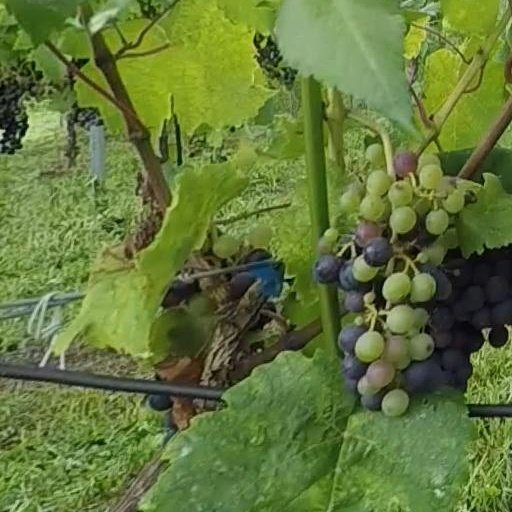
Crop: grape